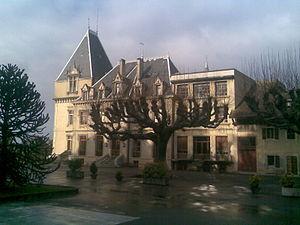
Le chateau de Blonay à Publier.
Publier est une commune française située dans le département de la Haute-Savoie, en région Auvergne-Rhône-Alpes. Elle est située dans le Chablais français, sur le lac Léman, entre Thonon-les-Bains à l'ouest et Évian-les-Bains à l'est, et face à Morges et Lausanne en Suisse. Avec 6 912 habitants au 1ᵉʳ janvier 2015, elle connaît une progression démographique forte avec +2,5 % par an depuis 1999.
La liste des châteaux de la Haute-Savoie recense de manière non exhaustive les différentes fortifications, situées dans le département français de la Haute-Savoie. Il est fait état des inscriptions et classements au titre des monuments historiques.